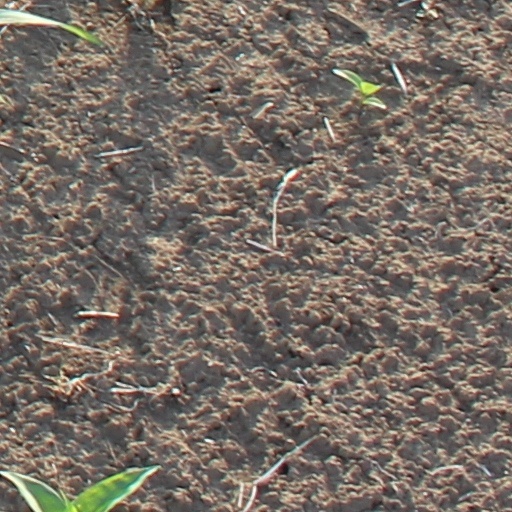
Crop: wheat